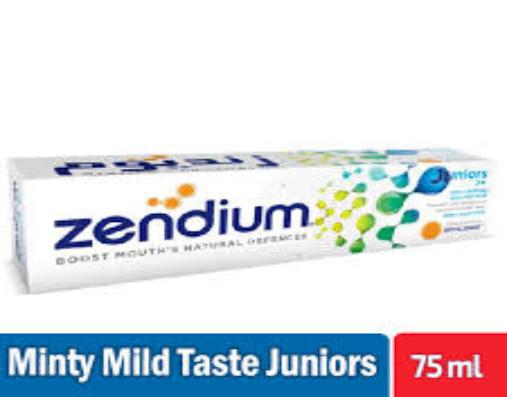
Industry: Medical